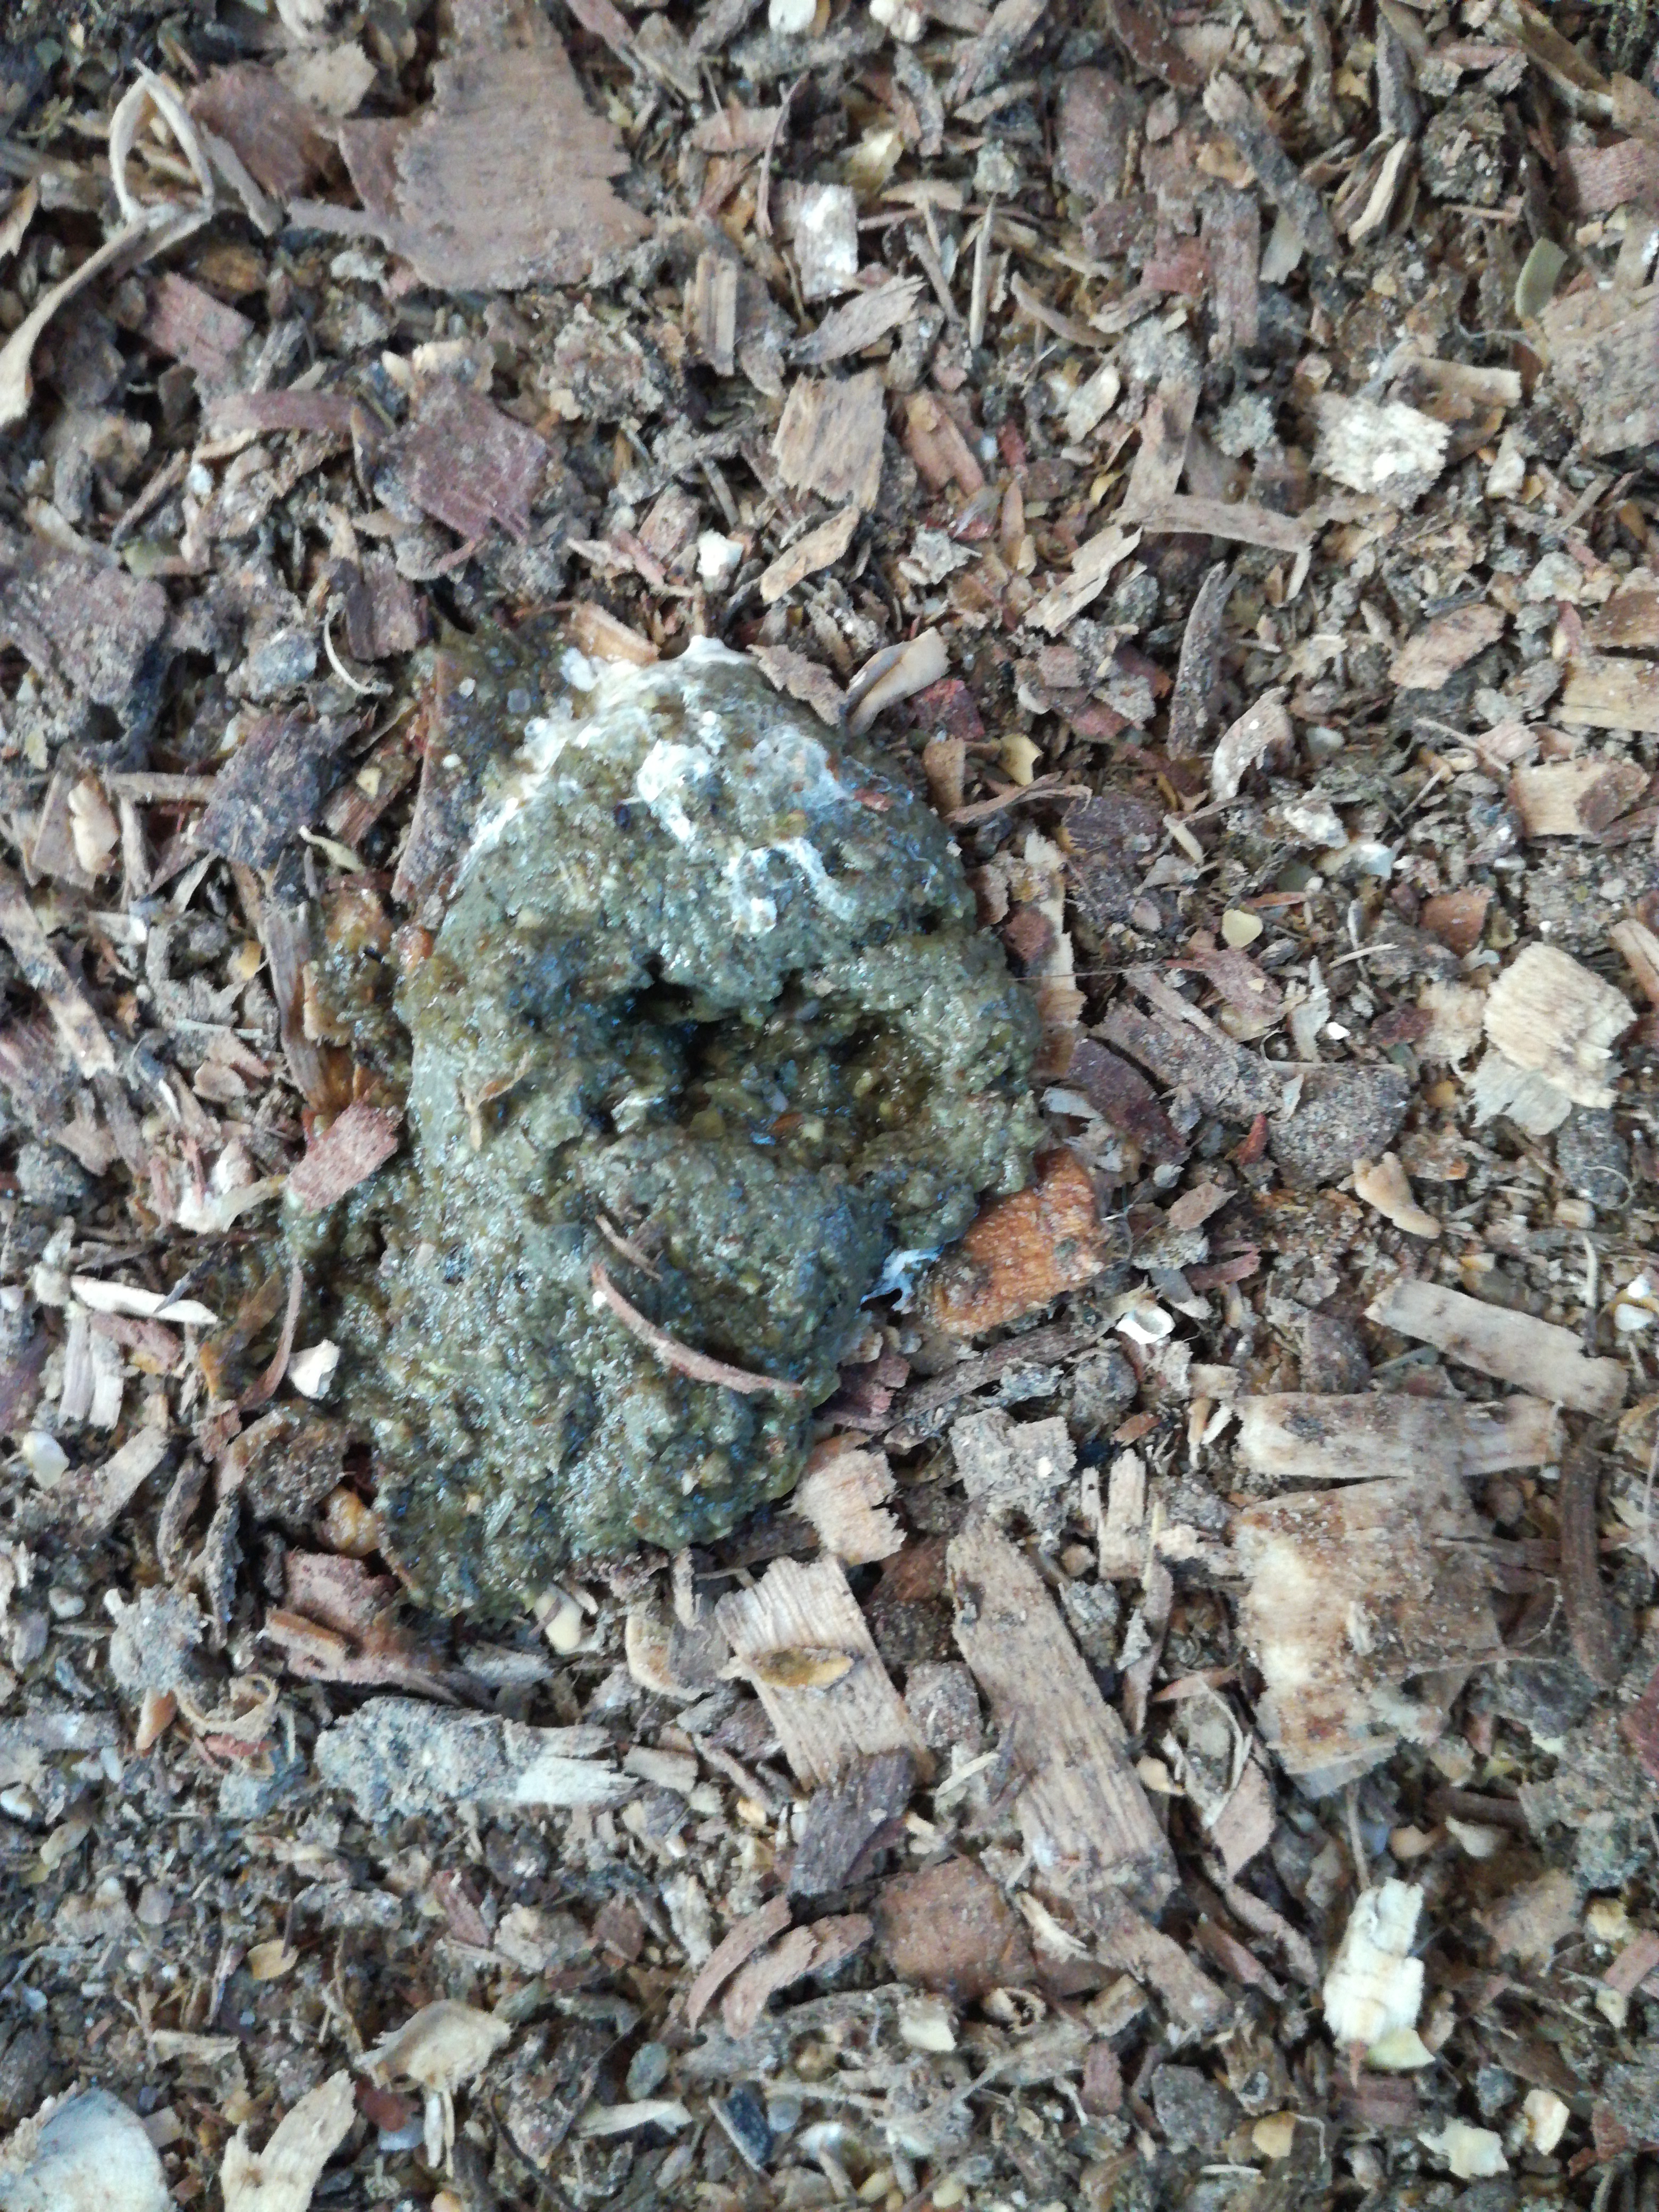
PCR-confirmed diagnosis: Healthy